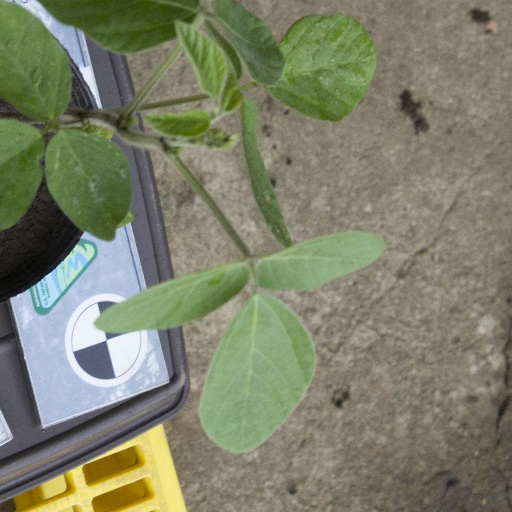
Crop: soybean